Monster Business

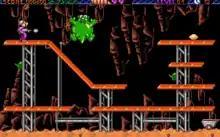
The player must defeat monsters by inflating them, while platforming to the top of the level.

"Monster Business" is a vertically-scrolling platformer wherein the player takes the role of Leroy, the leader of the Beastie Busters, and must remove monsters from a construction yard by inflating them using a pump. The player must platform to the top of each level before the time limit runs out, while also defeating all monsters in the level and avoiding hazards such as holes in the scaffolding. While climbing diagonal slopes, the player is vulnerable to monsters as the pump cannot be used on slopes, and if the player stops moving while on a slope, they slide down to the bottom and become temporarily stunned.